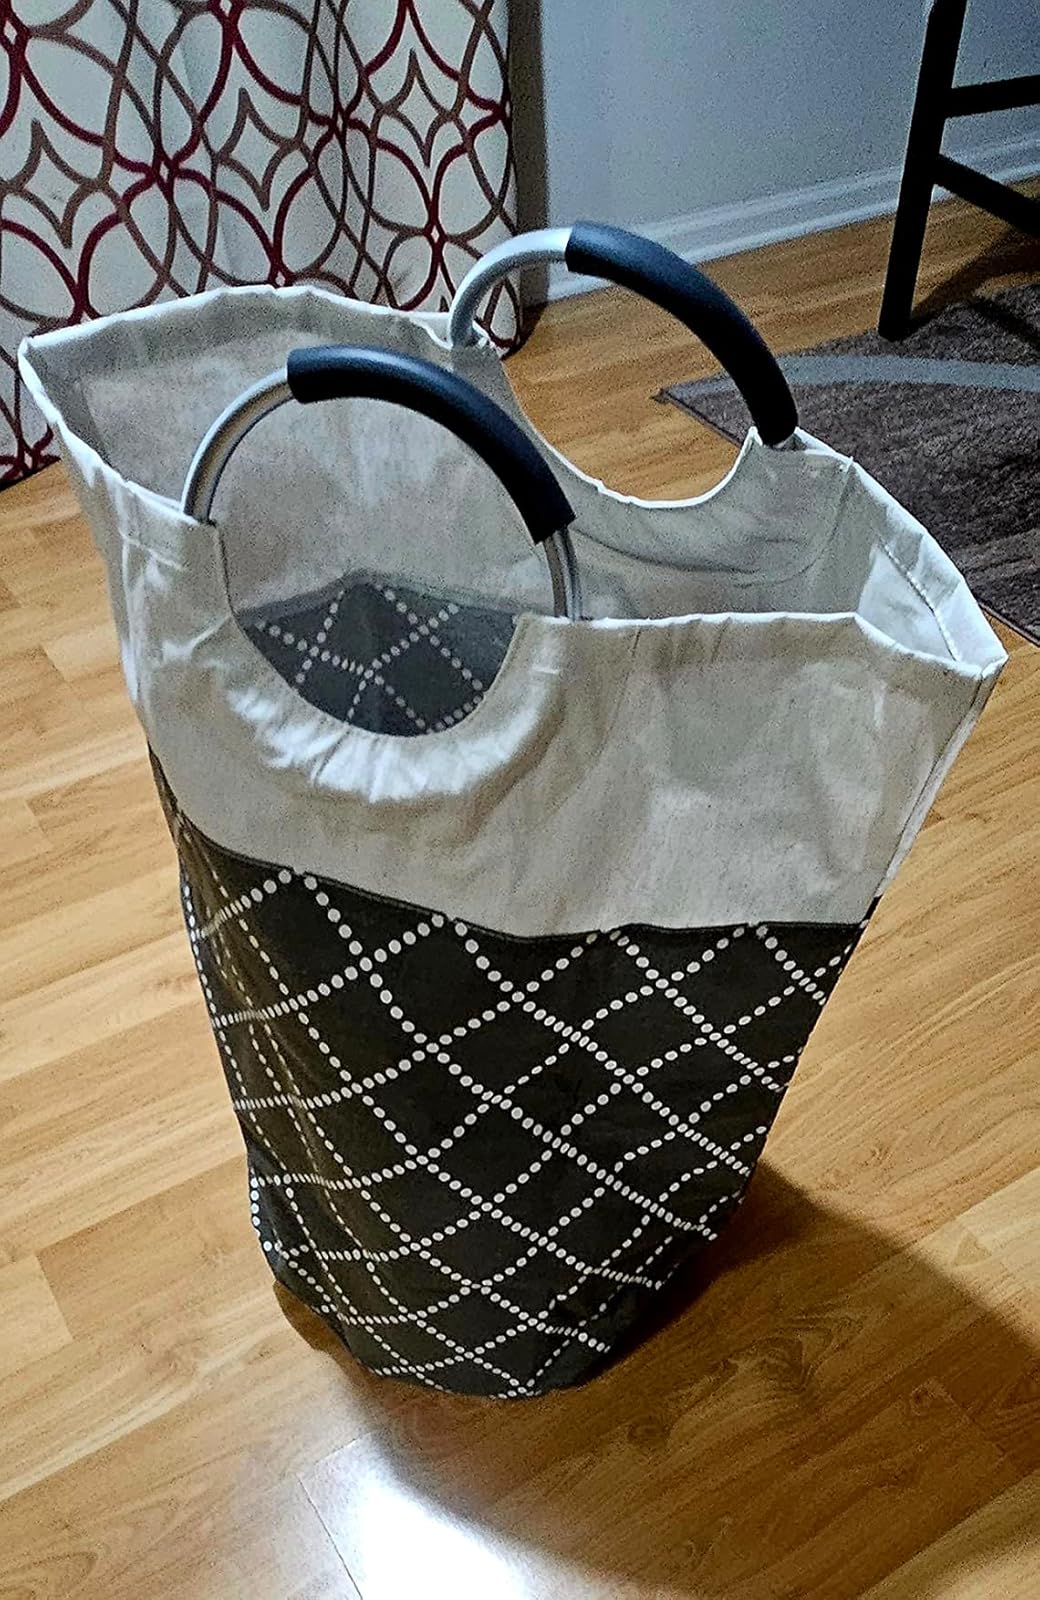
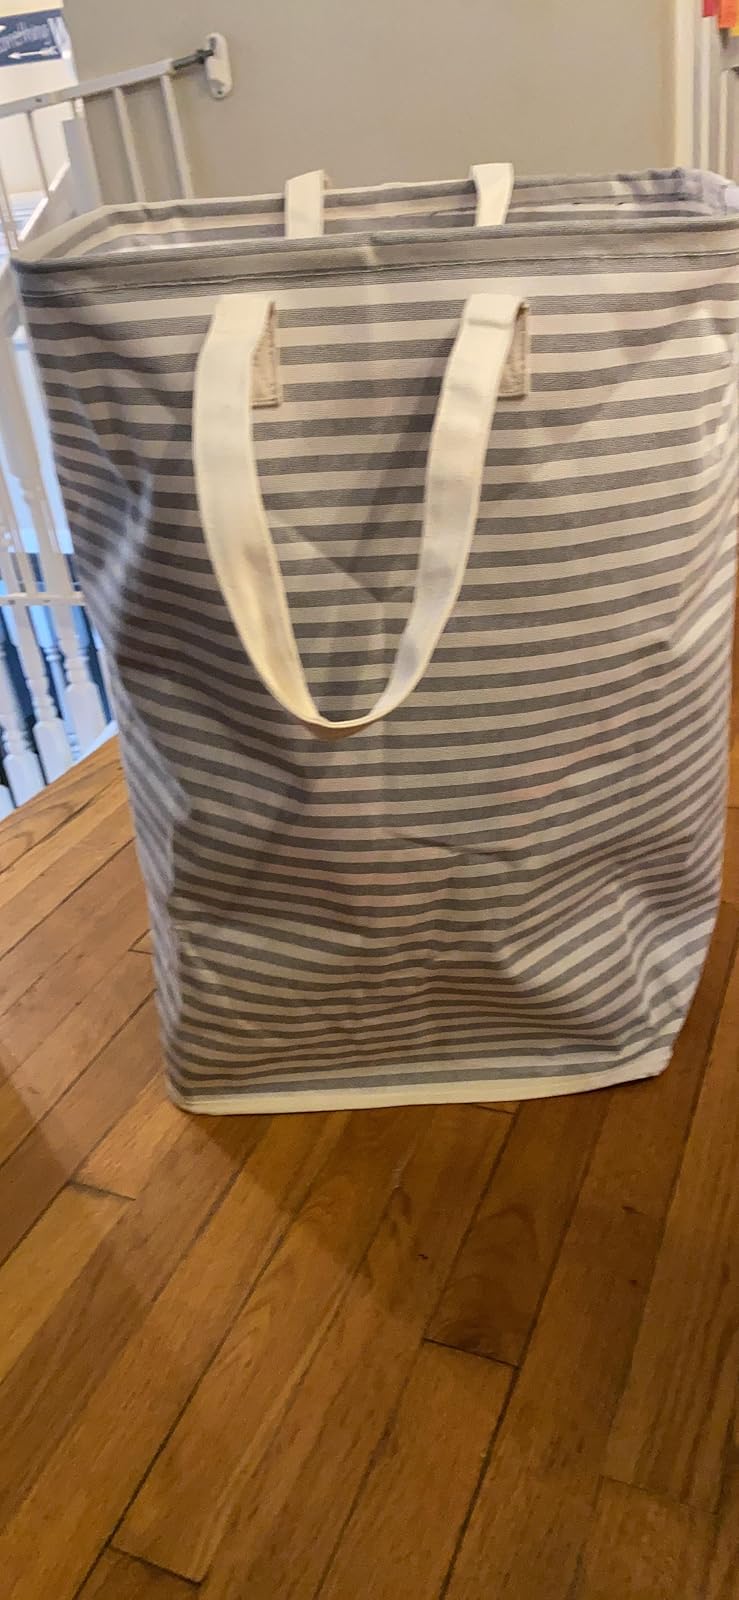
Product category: items_hamper
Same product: no